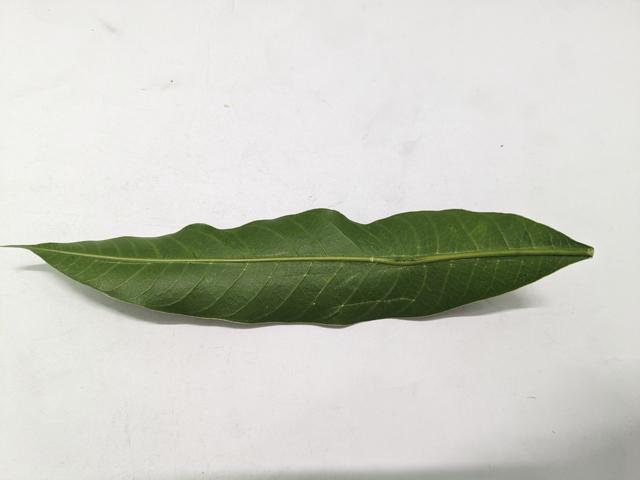
Mango leaf variety: Chaunsa